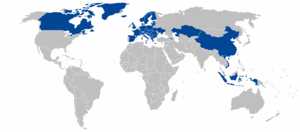
JYSK / Oversigt over butikker
Lande hvor JYSK har butikker.
"JYSK er en international butikskæde med hovedkontor i Brabrand i udkanten af Aarhus, der siden åbningen af den første butik på Silkeborgvej i Aarhus i 1979 har profileret sig på at sælge ""alt til boligen"" lidt billigere end konkurrenterne.